Joseph H. Stewart State Recreation Area

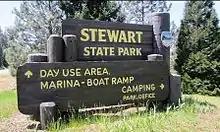
Joseph H Stewart State Park Entrance Sign

Joseph H. Stewart State Recreation Area is a state park located on the Rogue River approximately from Crater Lake National Park and northeast of Medford in Jackson County, southern Oregon. It is administered by the Oregon Parks and Recreation Department. Campsites are provided overlooking the Lost Creek Reservoir.